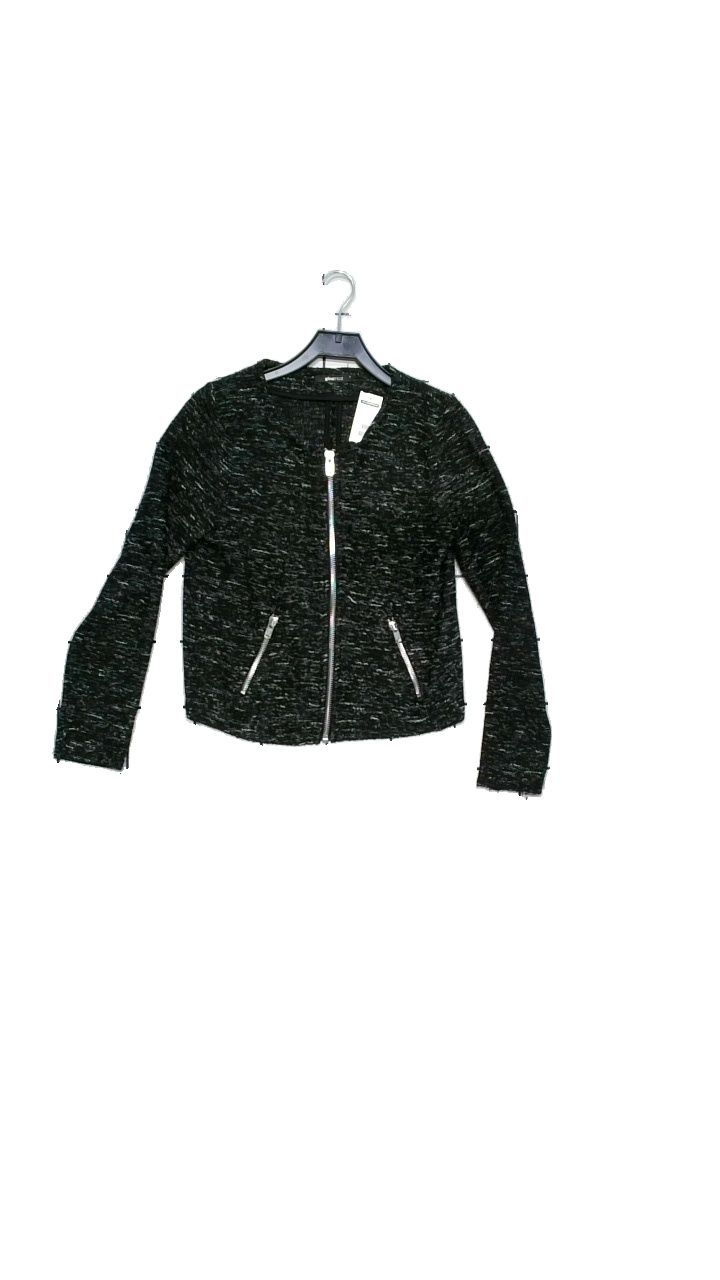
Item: Sweater (Ladies)
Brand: Gina Tricot
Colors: Multicolor, Black, White
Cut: Tight
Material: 55% acrylic, 25% cotton, 20% polyester
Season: Autumn
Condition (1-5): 3
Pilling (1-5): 4
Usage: Reuse
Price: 50-100